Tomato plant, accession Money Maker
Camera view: vertical (180 deg); turntable rotation: 330 degrees
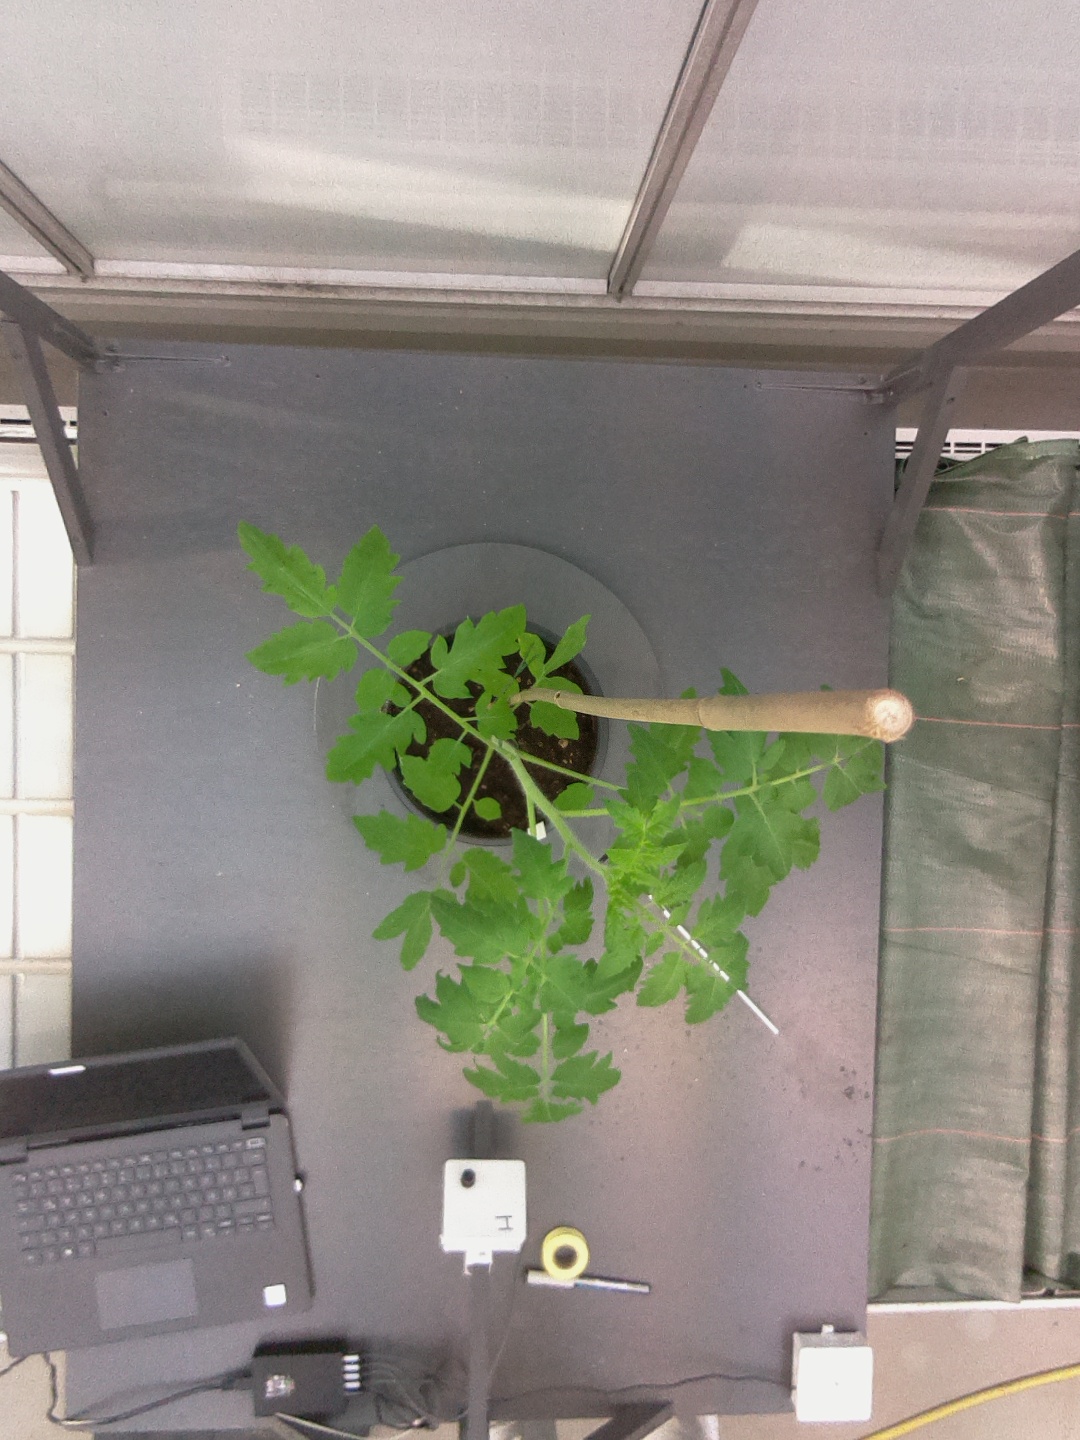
BBCH growth stage 15: 10 of true leaves visible